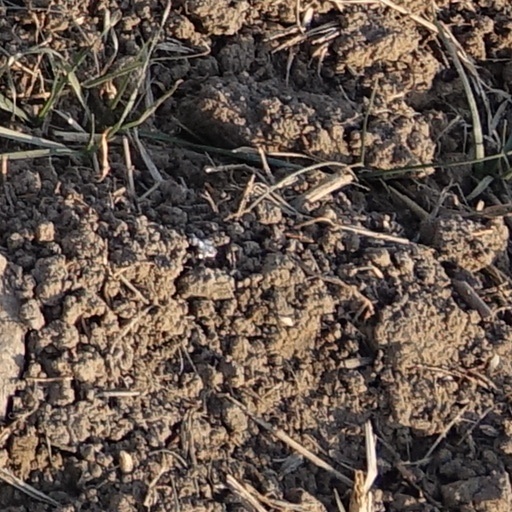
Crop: wheat